Vanessa Panousis

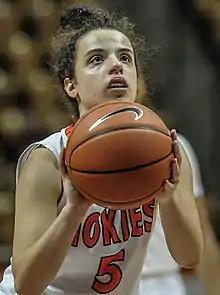
Panousis in 2013 playing for Virginia Tech

Panousis played college basketball for the Virginia Tech Hokies in Blacksburg, Virginia in the Atlantic Coast Conference. She had a very successful college career. Being named to the ACC All-Academic Team twice. She was also known to the ACC All-Tournament Second Team in her sophomore year, alongside the likes of eventual No. 1 pick in the 2015 WNBA draft, Jewell Loyd.